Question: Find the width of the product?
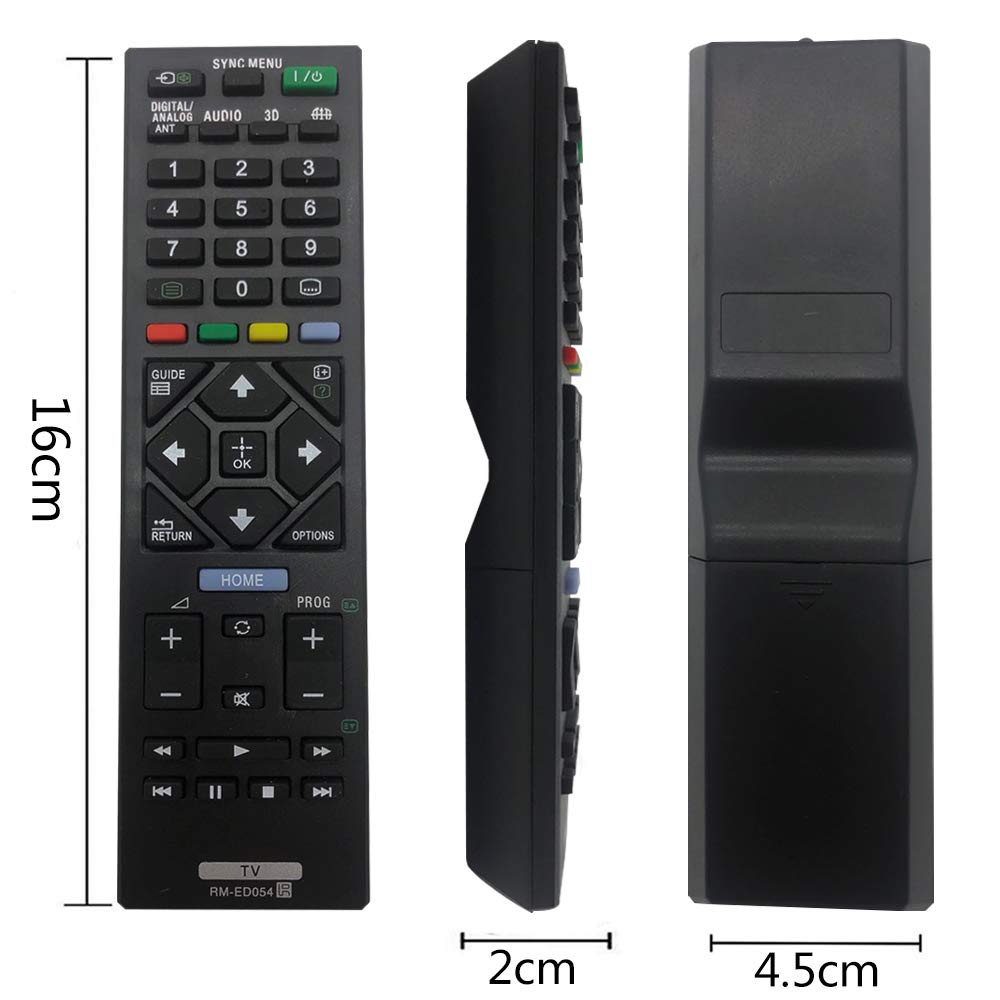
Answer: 4.5 centimetre